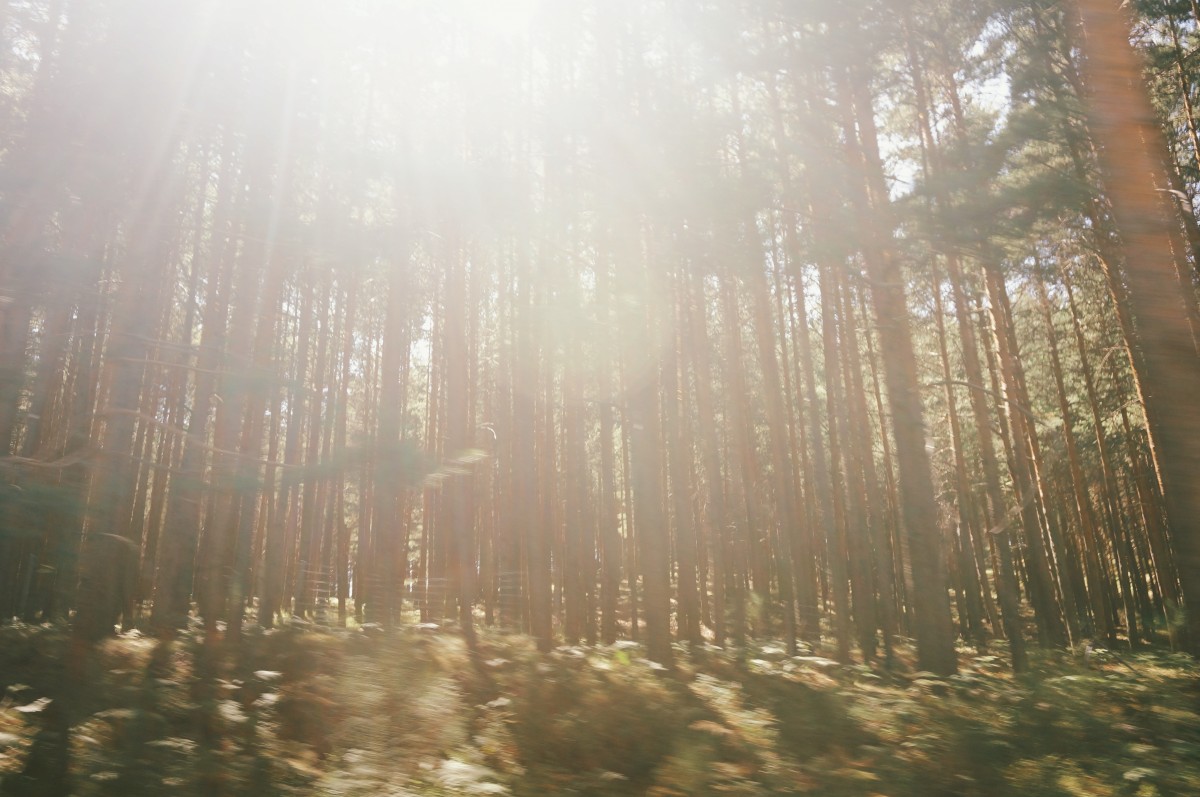
Tags: nature, forest, light, fog, mist, sunlight, morning, leaf, reflection, autumn, weather, woodland, habitat, ecosystem, natural environment, atmospheric phenomenon